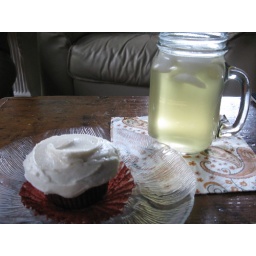
From Cake Cafe in the Marigny. My first red velvet cake experience. Eh.